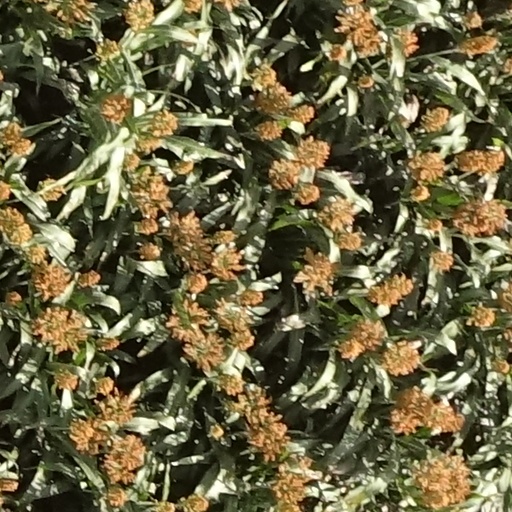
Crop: sorghum